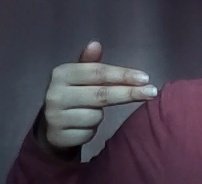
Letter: ghain